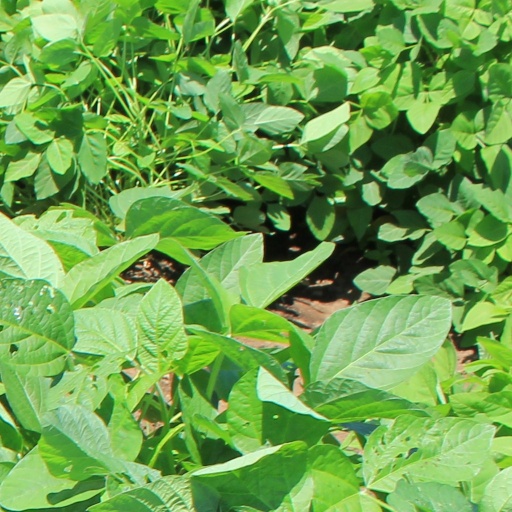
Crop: soybean